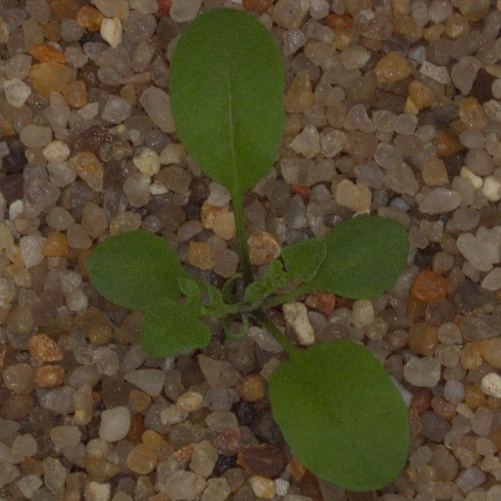
Label: shepherds_purse